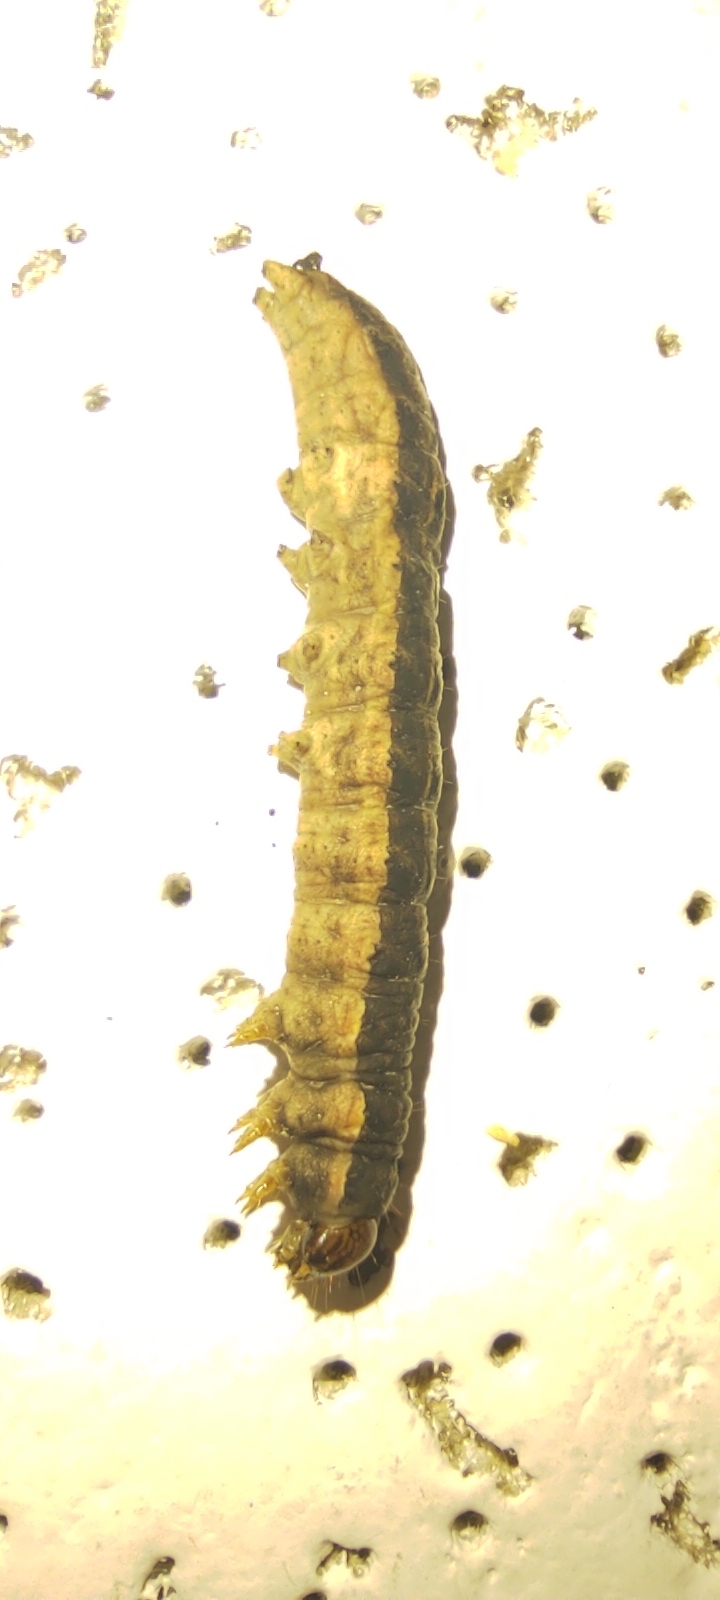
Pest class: cutworms